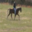
Label: horse